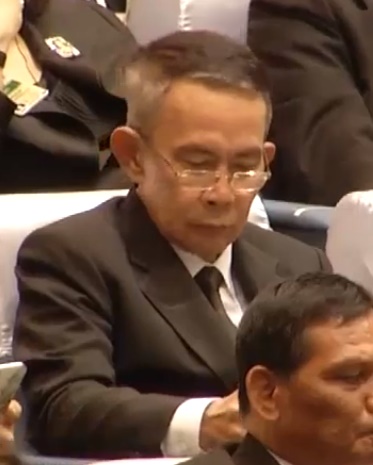
ปรีชา จันทร์โอชา

| honorific-suffix = เครื่องราชอิสริยาภรณ์อันเป็นที่เชิดชูยิ่งช้างเผือก|ม.ป.ช., เครื่องราชอิสริยาภรณ์อันมีเกียรติยศยิ่งมงกุฎไทย|ม.ว.ม.
| image = Preecha Chan-o-cha 2019.jpg
| order = วุฒิสภาไทย ชุดที่ 12|สมาชิกวุฒิสภา
| term_start = 11 พฤษภาคม พ.ศ. 2562ราชกิจจานุเบกษา, พระบรมราชโองการ ประกาศแต่งตั้งสมาชิกวุฒิสภา หน้า ๑ เล่ม ๑๓๖ ตอนพิเศษ ๑๒๑ ง,๑๔ พฤษภาคม พ.ศ. ๒๕๖๒
| term_end = 10 กรกฎาคม พ.ศ. 2567
| order1 = สภานิติบัญญัติแห่งชาติ (ประเทศไทย) พ.ศ. 2557|สมาชิกสภานิติบัญญัติแห่งชาติ
| term_start1 = 31 กรกฎาคม พ.ศ. 2557
| term_end1 = 7 พฤษภาคม พ.ศ. 2562
| order2 = คณะรักษาความสงบแห่งชาติ|สมาชิกคณะรักษาความสงบแห่งชาติ
| term_start2 = 1 ตุลาคม พ.ศ. 2558
| term_end2 = 30 กันยายน พ.ศ. 2559
| order3 = รายนามปลัดกระทรวงกลาโหมของไทย|ปลัดกระทรวงกลาโหม
| term_start3 = 1 ตุลาคม พ.ศ. 2558
| term_end3 = 30 กันยายน พ.ศ. 2559
| predecessor3 = ศิริชัย ดิษฐกุล
| successor3 = ชัยชาญ ช้างมงคล
| order4 = รายนามแม่ทัพภาคที่ 3|แม่ทัพภาคที่ 3
| term_start4 = 1 ตุลาคม พ.ศ. 2556
| term_end4 = 30 กันยายน พ.ศ. 2557
| predecessor4 = ชาญชัยณรงค์ ธนารุณ
| successor4 = สาธิต พิธรัตน์
| honorific-prefix = พลเอก
| birth_place = จังหวัดพระนคร ประเทศไทย
| alma_mater = โรงเรียนวัดนวลนรดิศ โรงเรียนเตรียมทหาร โรงเรียนนายร้อยพระจุลจอมเกล้า
| spouse = ผ่องพรรณ จันทร์โอชา
| children = 2 คน
| branch = กองทัพบกไทย กระทรวงกลาโหม (ประเทศไทย)|กระทรวงกลาโหม
| serviceyears = พ.ศ. 2522–2559
| rank = ไฟล์:RTA OF-9 (General).svg|15px พลเอกไฟล์:RTN OF-9 (Admiral).svg|15px พลเรือเอกไฟล์:RTAF OF-9 (Air Chief Marshal).svg|15px พลอากาศเอก ประกาศสำนักนายกรัฐมนตรี เรื่อง พระราชทานยศทหารและแต่งตั้งนายทหารพิเศษ
| commands = สำนักงานปลัดกระทรวงกลาโหม
พลเอก ปรีชา จันทร์โอชา เป็น วุฒิสภาไทย ชุดที่ 12|สมาชิกวุฒิสภา เล่ม ๑๓๖ ตอนพิเศษ ๑๒๑ ง ราชกิจจานุเบกษา ๑๔ พฤษภาคม ๒๕๖๒กรรมาธิการในคณะกรรมาธิการการท่องเที่ยว ​นายทหารชาวไทย อดีตสมาชิกสภานิติบัญญัติแห่งชาติ อดีตปลัดกระทรวงกลาโหมและอดีตแม่ทัพภาคที่ 3 อดีตอุปนายกองค์การสงเคราะห์ทหารผ่านศึก น้องชายของพลเอก ประยุทธ์ จันทร์โอชา อดีตหัวหน้าคณะรักษาความสงบแห่งชาติ และนายกรัฐมนตรีไทยคนที่ 29 โรงเรียนเตรียมทหารได้มอบรางวัลเกียรติยศจักรดาวให้พลเอก ปรีชา ใน พ.ศ. 2559 และองค์การสงเคราะห์ทหารผ่านศึกได้มอบเหรียญเกียรติคุณชั้นที่ 1 ให้แก่พลเอก ปรีชา ใน พ.ศ. 2560
== ชีวิตช่วงแรก ==
พลเอก ปรีชา จันทร์โอชา เกิดเมื่อวันที่ 8 กรกฎาคม พ.ศ. 2499 ภูมิลำเนา ณ ที่จังหวัดพระนคร เป็นบุตรของพันเอก ประพัฒน์ กับนางเข็มเพชร จันทร์โอชา มีชื่อเล่นว่า "ติ๊ก" สื่อมวลชนนิยมเรียกว่า "บิ๊กติ๊ก" เป็นน้องชายของพลเอก ประยุทธ์ จันทร์โอชา นายกรัฐมนตรี และอดีตหัวหน้าคณะรักษาความสงบแห่งชาติ สำเร็จการศึกษาจากโรงเรียนวัดนวลนรดิศ, โรงเรียนเตรียมทหาร รุ่นที่ 15 และโรงเรียนนายร้อยพระจุลจอมเกล้า รุ่นที่ 26 สมรสกับนางผ่องพรรณ จันทร์โอชา อดีตนายกสมาคมภริยาข้าราชการสำนักงานปลัดกระทรวงกลาโหม มีบุตรคือ ปฐมพล จันทร์โอชา และ ร้อยตรี ปฏิพัทธ์ จันทร์โอชา อดีตนายทหารสังกัดกองทัพภาคที่ 3 กรรมการ บริษัท พี-ไรท์แอนด์บริส จำกัด
== สมาชิกสภานิติบัญญัติแห่งชาติ ==
ในปี พ.ศ. 2557 ได้รับแต่งตั้งเป็นสมาชิกสภานิติบัญญัติแห่งชาติ (ประเทศไทย) พ.ศ. 2557|สภานิติบัญญัติแห่งชาติ ประกาศแต่งตั้งสมาชิกสภานิติบัญญัติแห่งชาติ , สภานิติบัญญัติแห่งชาติ (ใช้เว็บไซต์ของวุฒิสภา), 1 สิงหาคม 2557
วันที่ 7 ตุลาคม พ.ศ. 2557 พลเอก ปรีชา ยื่นบัญชีแสดงทรัพย์สินต่อคณะกรรมการป้องกันและปราบปรามการทุจริตแห่งชาติ (ป.ป.ช.) พบมีการแจ้งยอดเงินฝากทั้งหมด 42 ล้านบาท มีการแจ้งบัญชีเงินฝาก 10 บัญชี เป็นเงิน 89 ล้านบาทและนำเงินกองทัพภาคที่ 3 ฝากไว้ในบัญชีภรรยาคือนางผ่องพรรณ จันทร์โอชา ส่วนดอกเบี้ยที่ได้รับจากบัญชีดังกล่าวยังไม่ทราบว่าเป็นของใคร ยังไม่มีการชี้แจงในประเด่นนี้ ด้านนายวรวิทย์ สุขบุญ รองเลขาธิการ ป.ป.ช. กล่าวว่า ตัวเลขดังกล่าวอาจเกิดจากความผิดพลาด อาจแจงบัญชีเงินฝากของกองทัพที่พลเอก ปรีชา เป็นผู้ถือบัญชีด้วยเพื่อความโปร่งใส "น้องบิ๊กตู่” แจง รวยเกือบร้อยล้าน เพราะเป็น "บัญชีกองทัพ" วันที่ 9 ตุลาคม พ.ศ. 2557 พลเอก ปรีชา ชี้แจงว่า ภรรยาตนเป็นผู้มีฐานะอยู่แล้ว อีกทั้งเก็บเงินสะสมเกือบ 30 ปี และทรัพย์สินบางส่วนเป็นบัญชีของทางราชการที่ตนเองมีอำนาจลงลายมือชื่อด้วย ไม่ใช่เงินของตัวเอง "บิ๊กติ๊ก" น้องบิ๊กตู่ แจงบัญชีทรัพย์สิน บอกภรรยาผมเป็นคนมีฐานะอยู่แล้ว
== ปลัดกระทรวงกลาโหม ==
วันที่ 28 สิงหาคม พ.ศ. 2558ราชกิจจานุเบกษา, ประกาศสำนักนายกรัฐมนตรี เรื่อง ให้นายทหารรับราชการ เล่ม 132 ตอน 198 ง หน้า 1 28 สิงหาคม 2558 ได้มีพระบรมราชโองการโปรดเกล้าฯ แต่งตั้งให้พลเอก ปรีชา ดำรงตำแหน่งรายนามปลัดกระทรวงกลาโหมของไทย|ปลัดกระทรวงกลาโหมแทนพลเอก ศิริชัย ดิษฐกุล ที่เกษียณอายุราชการโดยเริ่มดำรงตำแหน่งในวันที่ 1 ตุลาคม พ.ศ. 2558
ในขณะดำรงตำแหน่งปลัดกระทรวงกลาโหม พลเอก ปรีชา ได้มีคำสั่งบรรจุแต่งตั้งบุตรชายของตนเองเข้ารับราชการทหาร ซึ่งเป็นที่วิพากษ์วิจารณ์ถึงความเหมาะสมของการดำเนินการ
== สมาชิกวุฒิสภา ==
เดือนพฤษภาคม 2562 เขาลาออกจากตำแหน่งสมาชิกสภานิติบัญญัติแห่งชาติ เพื่อไปสมัครเป็นสมาชิกวุฒิสภา "บิ๊กติ๊ก" รับลาออกจาก สนช.ไปเป็น สว.ชุดใหม่แล้ว....- โพสต์ทูเดย์ ด้านวีระ สมความคิดระบุว่า เขาลาประชุมสภานิติบัญญัติแห่งชาติ 394 วันจาก 400 วัน ย้อนดูผลงาน พล.อ.ปรีชา ขาดประชุมสนช. 394 วัน จาก 400 วัน แต่ยังถูกเลือกให้เป็น สว.
=== กรณีอื้อฉาว ===
ในปี 2564 คณะกรรมการป้องกันและปราบปรามการทุจริตแห่งชาติชี้มูลความผิดเขาว่าจงใจแสดงบัญชีรายการทรัพย์สินและหนี้สินอันเป็นเท็จ สมัยดำรงตำแหน่งสมาชิกสภานิติบัญญัติแห่งชาติ และยังปรากฏว่า บริษัทของบุตรเป็นคู่สัญญาของรัฐรวมมูลค่าเท่าที่ทราบ 742 ล้านบาท ในวันที่ 12 ตุลาคม 2564 คณะกรรมการป้องกันและปราบปรามการทุจริตแห่งชาติ (ป.ป.ช.) พิจารณามีมติ 8 ต่อ 1 ตีตกข้อกล่าวหาดังกล่าว เนื่องจากมีความเห็นว่า ปรีชาชี้แจงแก้ข้อกล่าวหาฟังขึ้น โดยเขาชี้แจงว่า เหตุที่ไม่แจ้งบัญชีทรัพย์สินบ้านและที่ดินต่อป.ป.ช. เพราะขณะนั้นบ้านหลังดังกล่าวยังก่อสร้างอยู่ จึงมีความเข้าใจผิดว่าไม่ต้องแจ้งทรัพย์สินนี้กับ ป.ป.ช. เมื่อดูข้อเท็จจริงแล้วเขาขาดเจตนาจงใจปกปิด เมื่อดูทรัพย์สินทั้งหมดแล้ว ไม่ได้ส่งผลให้ทรัพย์สินงอกเงยผิดปกติ สรุปให้มีมติตีตกข้อกล่าวหาดังกล่าว
== รางวัลที่ได้รับ ==
* รางวัลเกียรติยศจักรดาว ปี 2559
== เครื่องราชอิสริยาภรณ์ ==
ราชกิจจานุเบกษา, ประกาศสำนักนายกรัฐมนตรี เรื่อง พระราชทานเครื่องราชอิสริยาภรณ์เป็นกรณีพิเศษ, เล่ม ๑๓๒ ตอนที่ ๒๗ ข หน้า ๑, ๖ พฤศจิกายน ๒๕๕๘
ราชกิจจานุเบกษา, ประกาศสำนักนายกรัฐมนตรี เรื่อง พระราชทานเครื่องราชอิสริยาภรณ์อันเป็นที่เชิดชูยิ่งช้างเผือกและเครื่องราชอิสริยาภรณ์อันมีเกียรติยศยิ่งมงกุฎไทย ประจำปี ๒๕๕๕ , เล่ม ๑๒๙ ตอนที่ ๓๕ ข หน้า ๑๐, ๓ ธันวาคม ๒๕๕๕
ราชกิจจานุเบกษา, แจ้งความสำนักนายกรัฐมนตรี เรื่อง พระราชทานเหรียญพิทักษ์เสรีชน, เล่ม ๑๐๐ ตอนที่ ๒๑ ง ฉบับพิเศษ หน้า ๙๖, ๑๗ กุมภาพันธ์ ๒๕๒๖
ราชกิจจานุเบกษา, ประกาศสำนักนายกรัฐมนตรี เรื่อง พระราชทานเหรียญราชการชายแดน, เล่ม ๑๒๙ ตอนที่ ๓๓ ข หน้า ๖๓, ๒๘ พฤศจิกายน ๒๕๕๕
ราชกิจจานุเบกษา, ประกาศสำนักนายกรัฐมนตรี เรื่อง พระราชทานเหรียญจักรมาลาและเหรียญจักรพรรดิมาลา, เล่ม ๑๑๕ ตอนที่ ๒ ข หน้า ๒๐, ๑๘ มกราคม ๒๕๔๑
== ลำดับวงศ์ตระกูล ==
== อ้างอิง ==
หมวดหมู่:บุคคลจากจังหวัดพระนคร
หมวดหมู่:ทหารบกชาวไทย
หมวดหมู่:สมาชิกสภานิติบัญญัติแห่งชาติ
หมวดหมู่:สมาชิกคณะรักษาความสงบแห่งชาติ
หมวดหมู่:บุคคลจากโรงเรียนวัดนวลนรดิศ
หมวดหมู่:บุคคลจากโรงเรียนเตรียมทหาร
หมวดหมู่:บุคคลจากโรงเรียนนายร้อยพระจุลจอมเกล้า
หมวดหมู่:แม่ทัพภาคที่ 3
หมวดหมู่:นักการเมืองไทย